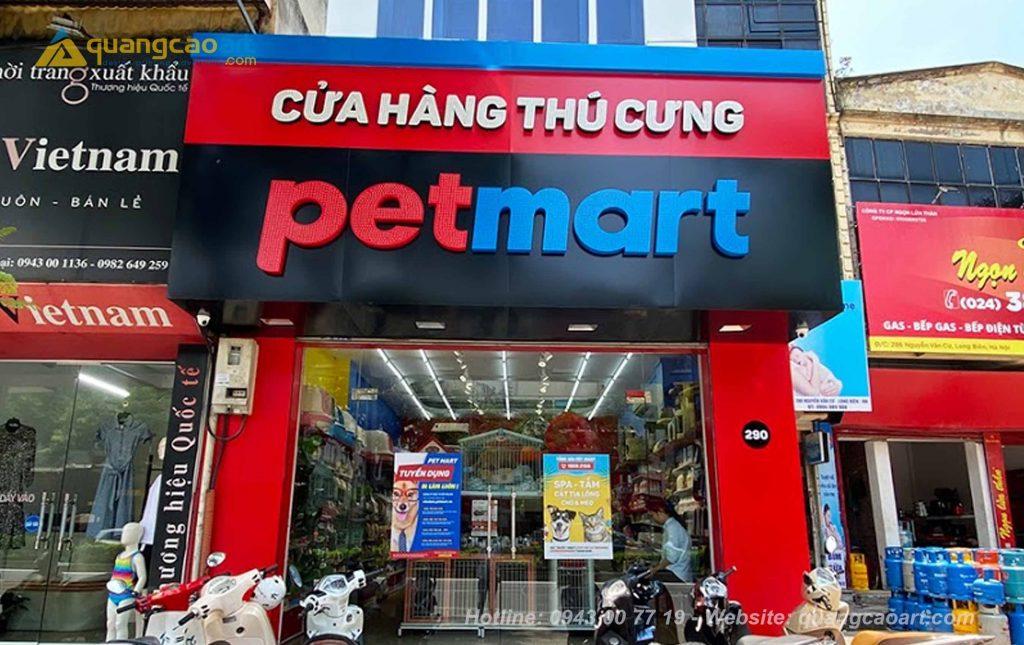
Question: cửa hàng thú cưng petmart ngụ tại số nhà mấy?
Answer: nhà số 290